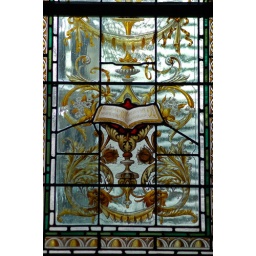
Stained glass window in the National Library, Dublin, Ireland